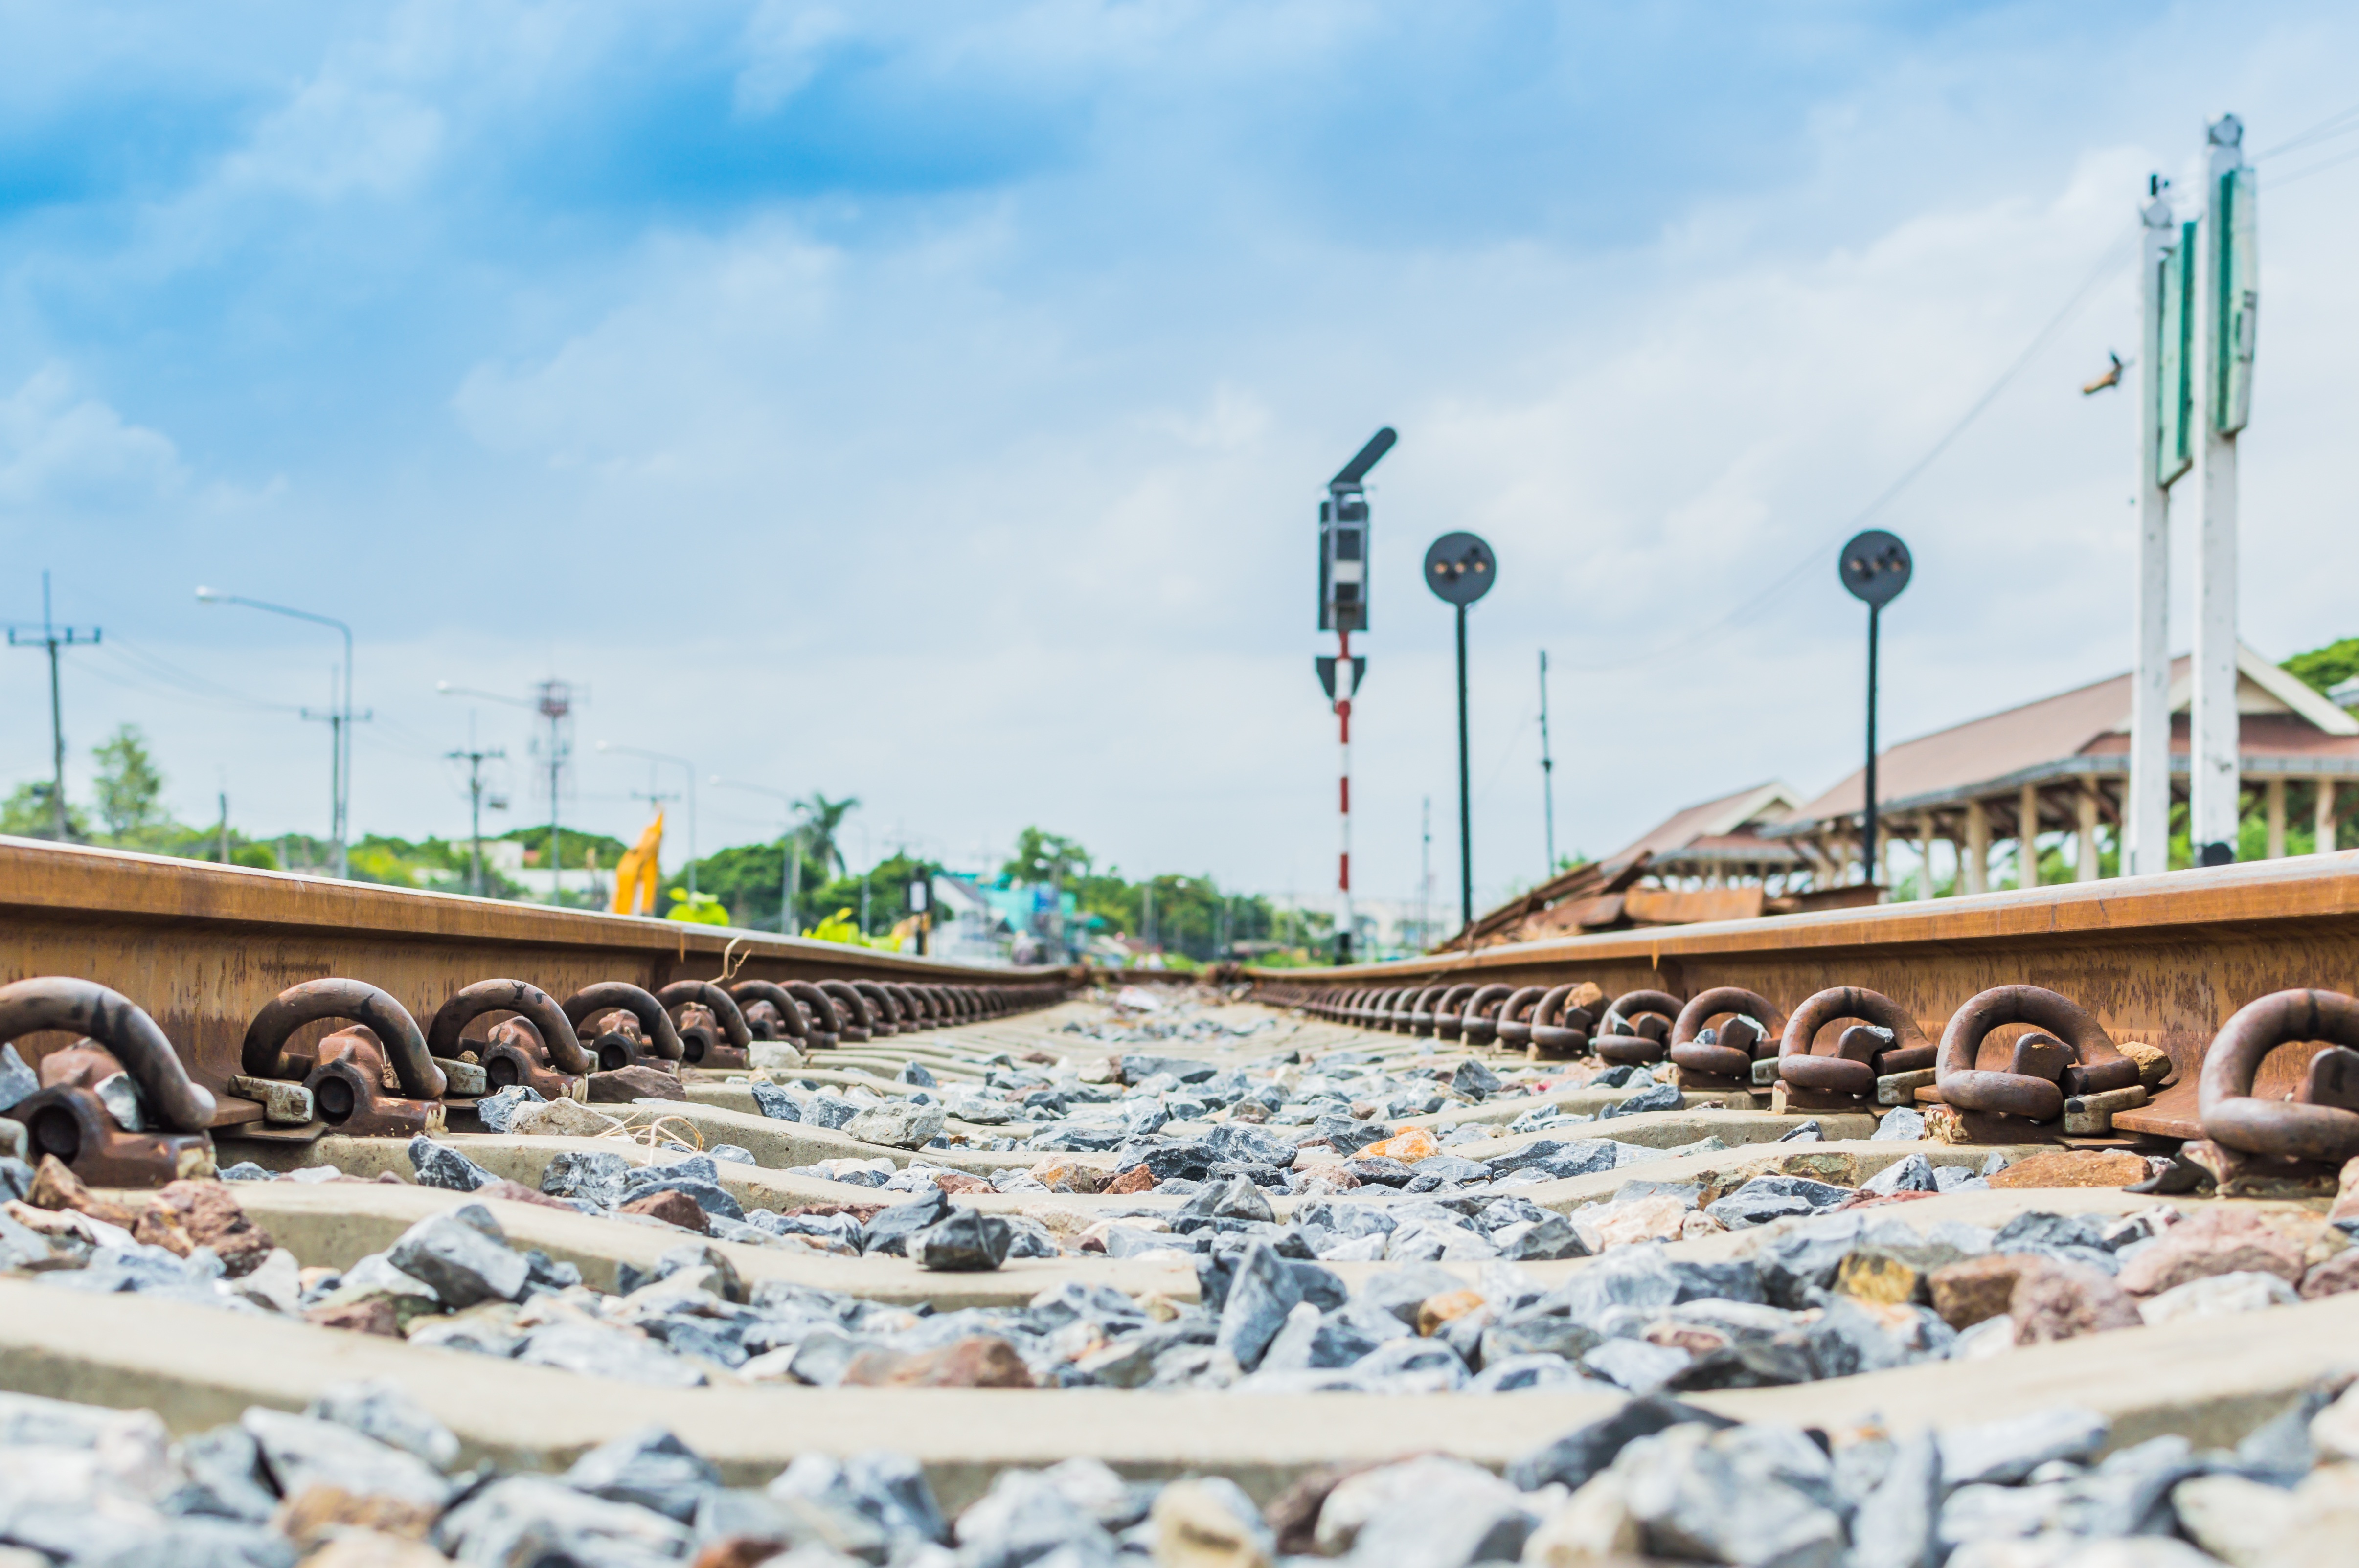
landscape, nature, path, outdoor, horizon, sky, boardwalk, track, railway, railroad, road, bridge, perspective, rail, train, travel, steel, transportation, transport, line, direction, journey, industry, stadium, tracks, background, way, iron